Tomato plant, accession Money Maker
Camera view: horizontal (90 deg, fisheye); turntable rotation: 240 degrees
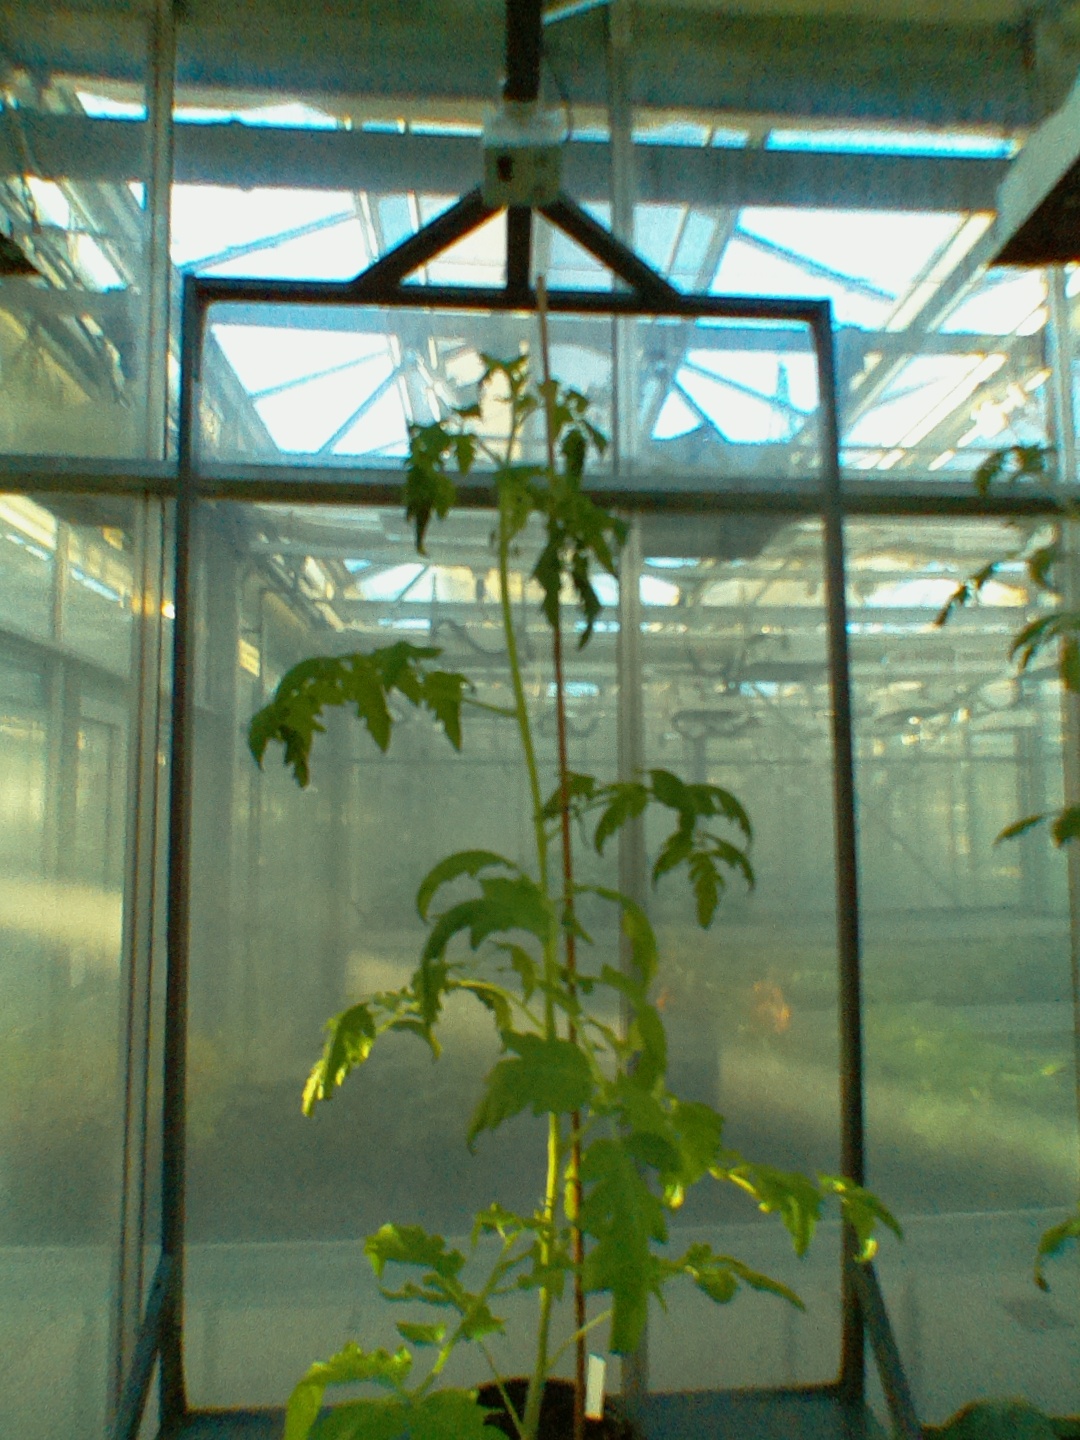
BBCH growth stage 53: 3 inflorescences visible